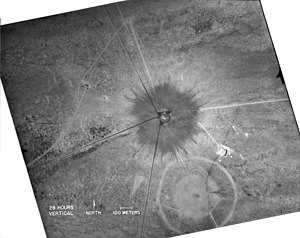
Ground zero
Trinity-krateret efter den første atomvåbensprængning. Krateret mod sydøst stammer fra en prøvesprægning med almindeligt sprængstof
Ground zero er det punkt, hvor en eksplosion er sket. Udtrykket anvendes især om steder, hvor kernevåben er blevet bragt til sprængning, men kan også referere til udgangspunkter for f.eks. jordskælv, epidemier eller andre alvorlige hændelser. Dette punkt vil være det, der har taget allerstørst skade ved sprængningen. Skadesomfanget vil således aftage gradvist i takt med at afstanden til punktet øges.